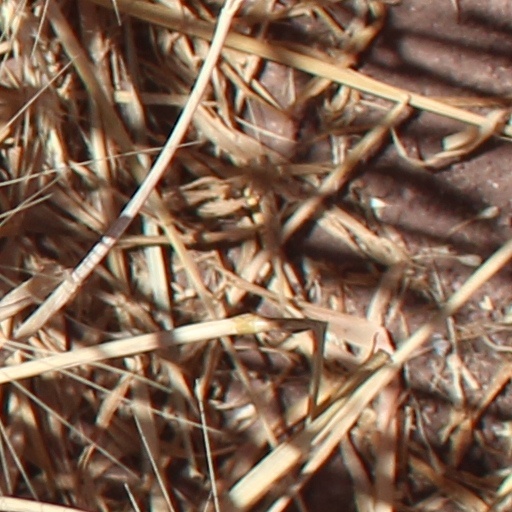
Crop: wheat